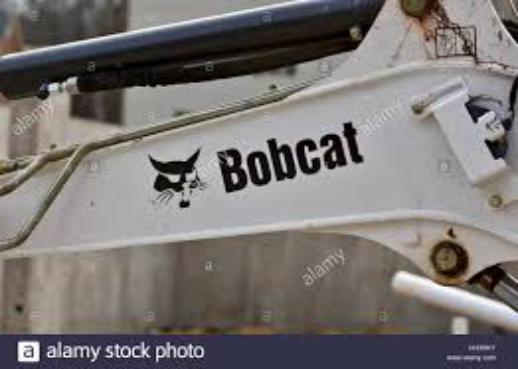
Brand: bobcat
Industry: Transportation